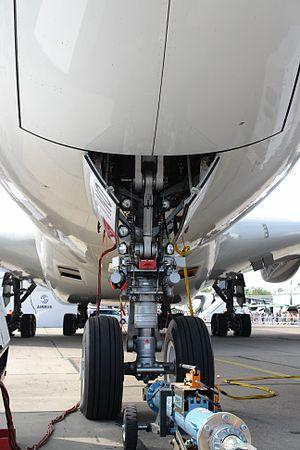
Safran Landing Systems, anciennement Messier-Bugatti-Dowty, est une société française, filiale du groupe Safran. Elle est le leader mondial des systèmes d’atterrissage et de freinage pour aéronefs. Son expertise couvre le cycle de vie complet de ses produits, depuis la conception et la fabrication jusqu’à la maintenance et la réparation. Partenaire de 30 avionneurs dans l’aviation civile, régionale, d’affaire et militaire, la société équipe et assure le support de près de 30 000 avions. Safran Landing Systems compte plus de 7 600 collaborateurs en Europe, Amérique du Nord et Asie.
Safran est un grand groupe industriel et technologique français, présent au niveau international dans les domaines de l’aéronautique, de l'espace et de la défense. Il est créé en 2005 lors de la fusion entre Snecma et Sagem. Depuis septembre 2011, il est coté au CAC 40.
La jambe de train d'atterrissage ou contrefiche principale est la partie mécanique qui relie le fuselage de l'avion à la roue.